Hamayoshida Station

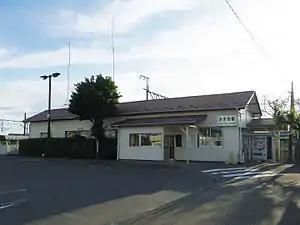
Hamayoshida Station in August 2014

is a railway station in the town of Watari, Miyagi, Japan, operated by East Japan Railway Company (JR East).